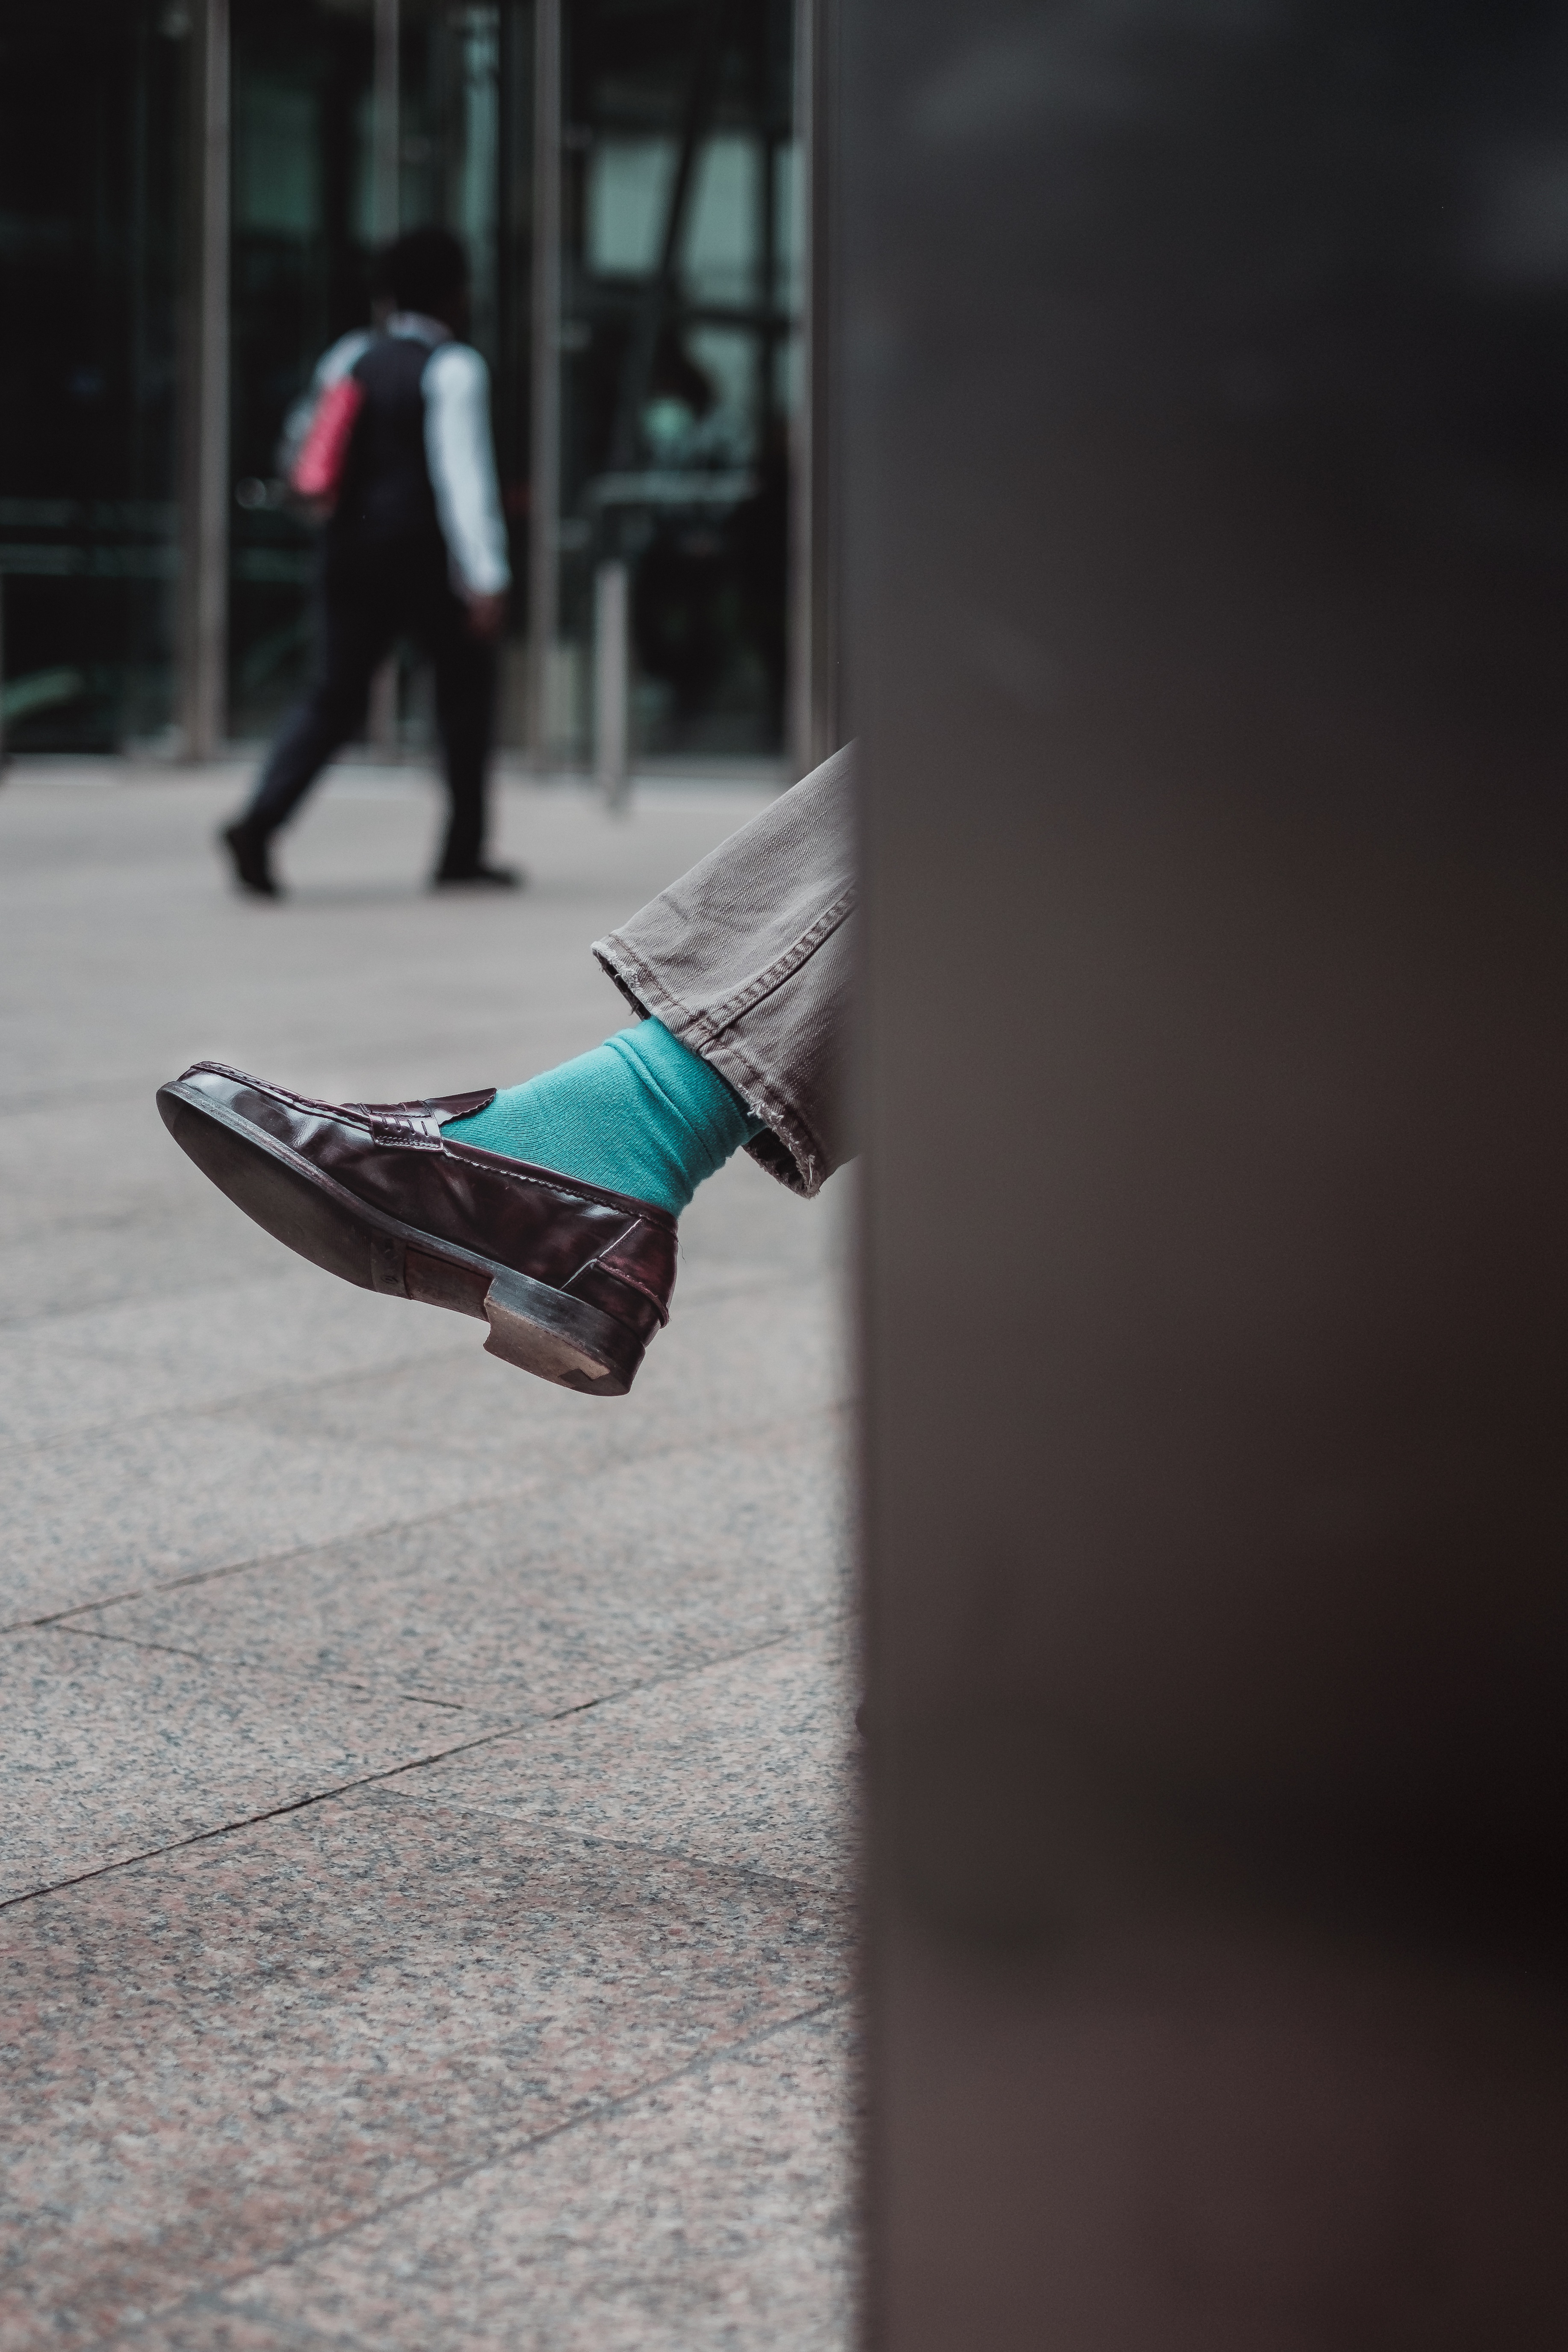
light, white, photography, spring, green, red, color, shadow, blue, black, footwear, photograph, image, shape